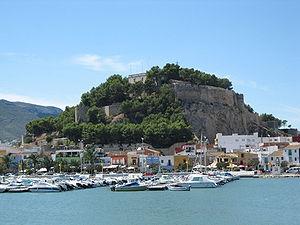
Dénia, en valencien et officiellement, est une commune d'Espagne de la province d'Alicante dans la Communauté valencienne. Elle est le chef-lieu de la comarque de La Marina Alta, sur la Costa Blanca, à mi-chemin entre Alicante et Valence. Elle est située dans la zone à prédominance linguistique valencienne.
La Route des classiques valenciens, est un itinéraire culturel à travers les terres des grands écrivains classiques de la littérature valencienne du Siècle d'or valencien: Ausiàs March, Joanot Martorell et Joan Roís de Corella, les trois associés à la Cour du duc Alphonse d'Aragon et de Foix, appelée « le Vieux ».
Le château de Dénia a fortement influencé la topographie de la vieille ville de Dénia en la Communauté valencienne, Espagne. Aux abords de celui-ci, des vestiges d’habitations et de fortifications de la Dianum romaine ont été découverts.